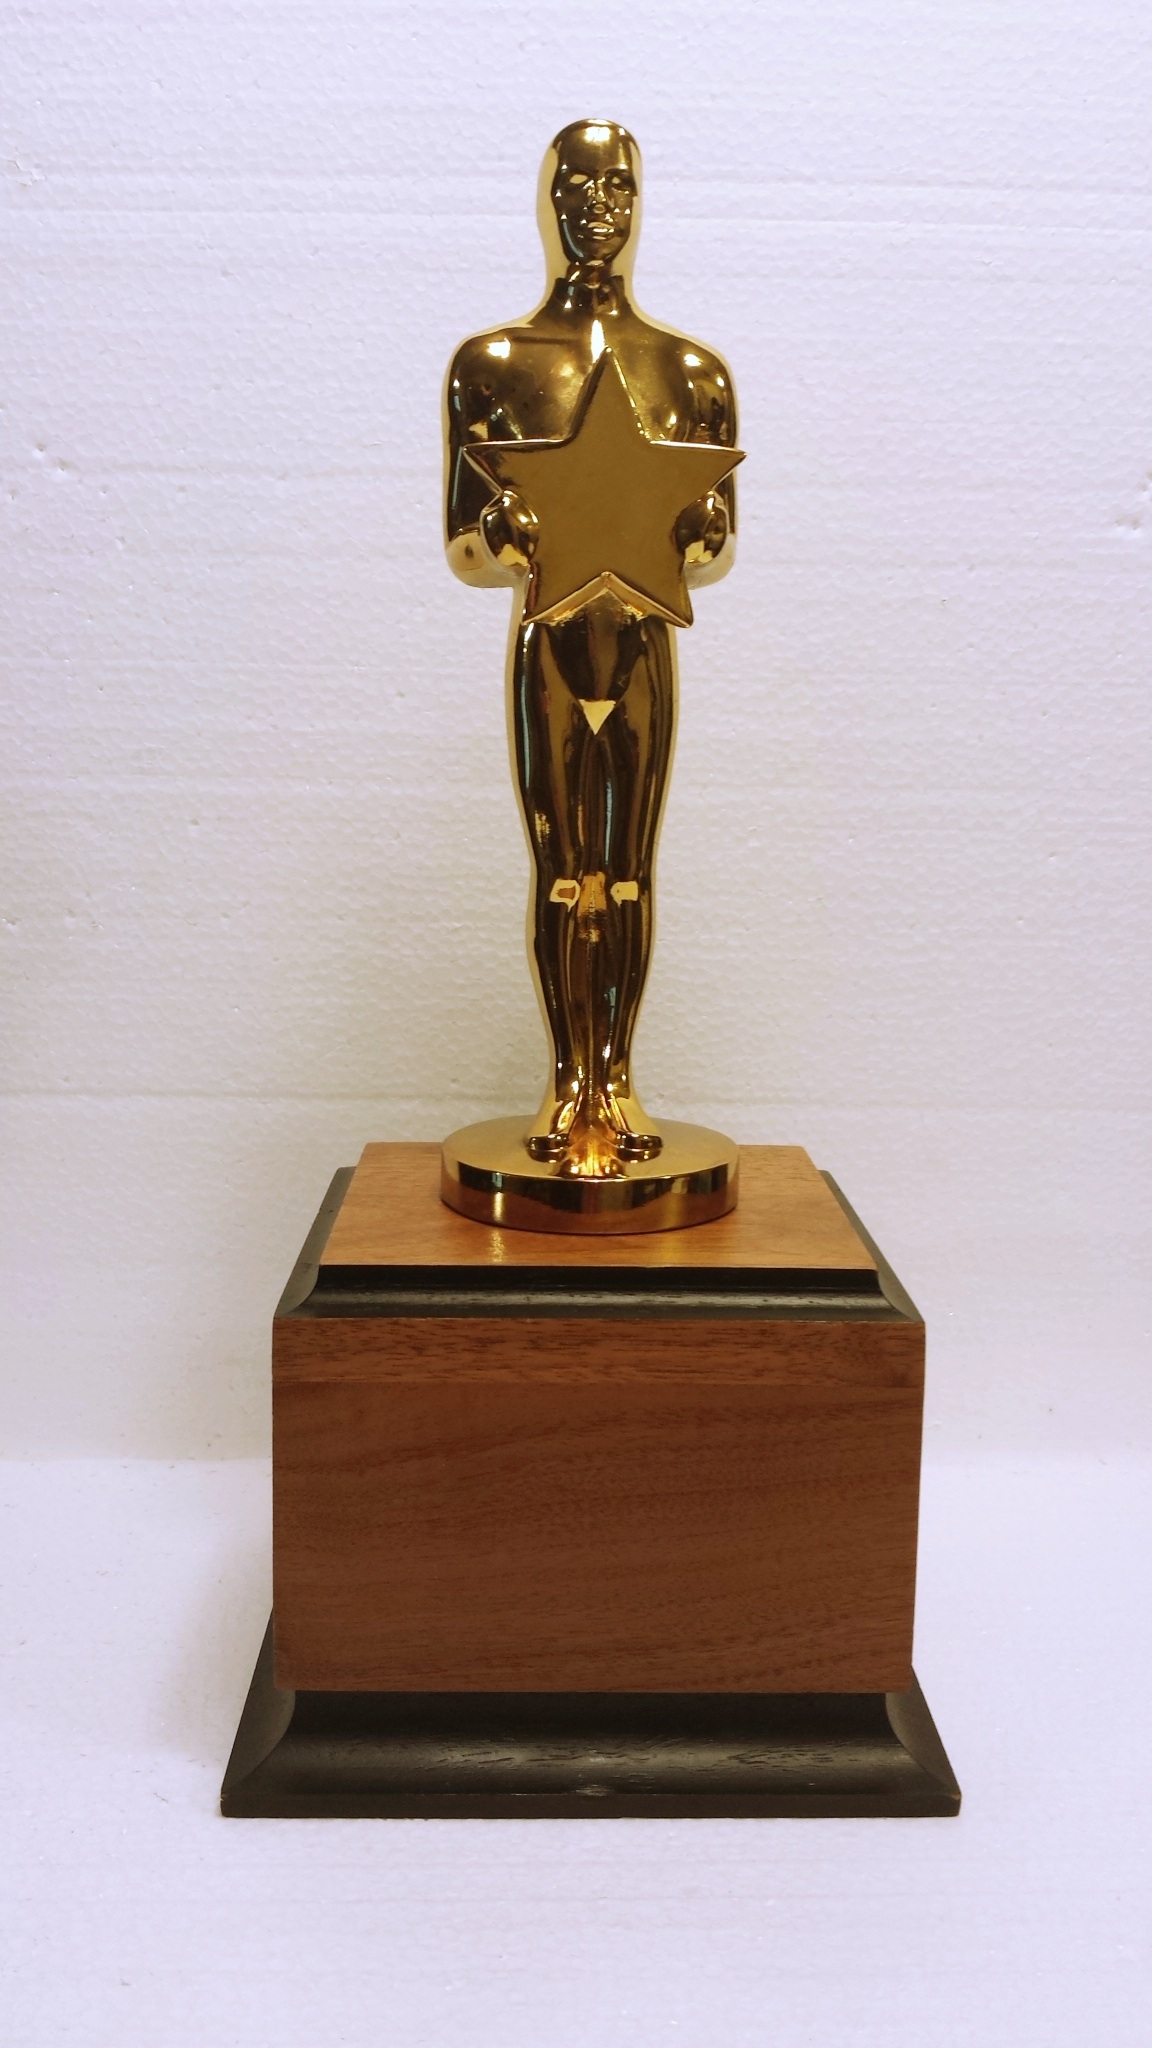
man, working, person, suit, wood, cute, film, monument, looking, male, guy, hollywood, statue, portrait, young, golden, show, microphone, metal, studio, professional, tv, black, lifestyle, holding, modern, material, formal, cheerful, posing, sculpture, worker, art, one, gold, media, cinema, bronze, broadcasting, handsome, joyful, movie, trophy, entertainment, adult, showing, interview, award, length, reporter, successful, presenter, bronze sculpture, vinous, the oscars, oscar, correspondent, wood base